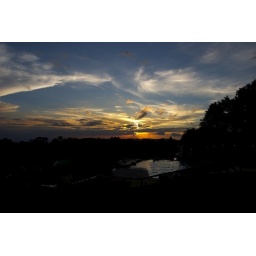
Sunset at the Establo hotel near the Monteverde cloud forest